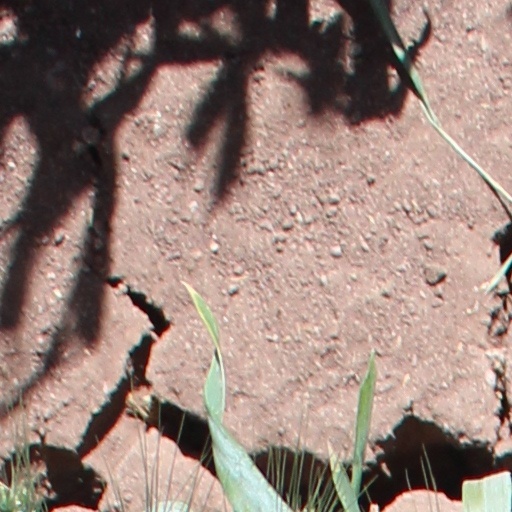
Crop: wheat